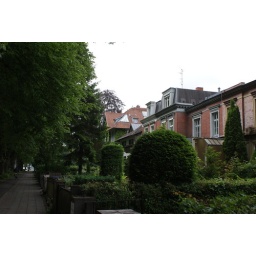
These are some houses along the street where our hotel is located here in Lubeck.